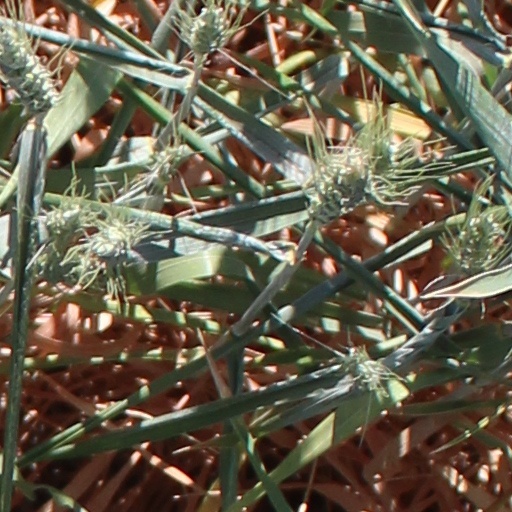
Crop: wheat